Pen computing

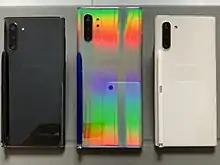
Samsung Galaxy Note phablets include a stylus, called "S Pen".

Pen computing refers to any computer user-interface using a digital pen or stylus and tablet, over input devices such as a keyboard or a mouse.